Gummy worms

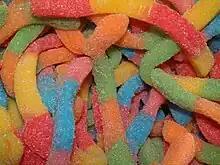
Gummy worms with a sour coating

Some gummy worms have a sugar coating, and others a sour dusting. In terms of size, gummy worms can range from small, bite-sized pieces to larger, jumbo versions. Additionally, there are variations in texture, with some gummy worms having a softer, chewier consistency while others provide a firmer bite.